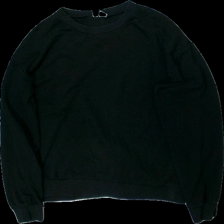
View: front
Type: Sweater
Category: Ladies
Brand: H&M
Colors: Black
Material: 56% bomull 44% polyester
Cut: C-collar
Size: L
Season: All
Damage: nopprigt
Damage location: top center
Damage 2: nopprigt
Damage 2 location: middle center
Damage 3: nopprigt
Damage 3 location: bottom center
Price range: <50
Recommended usage: Export
Description: svart sweater